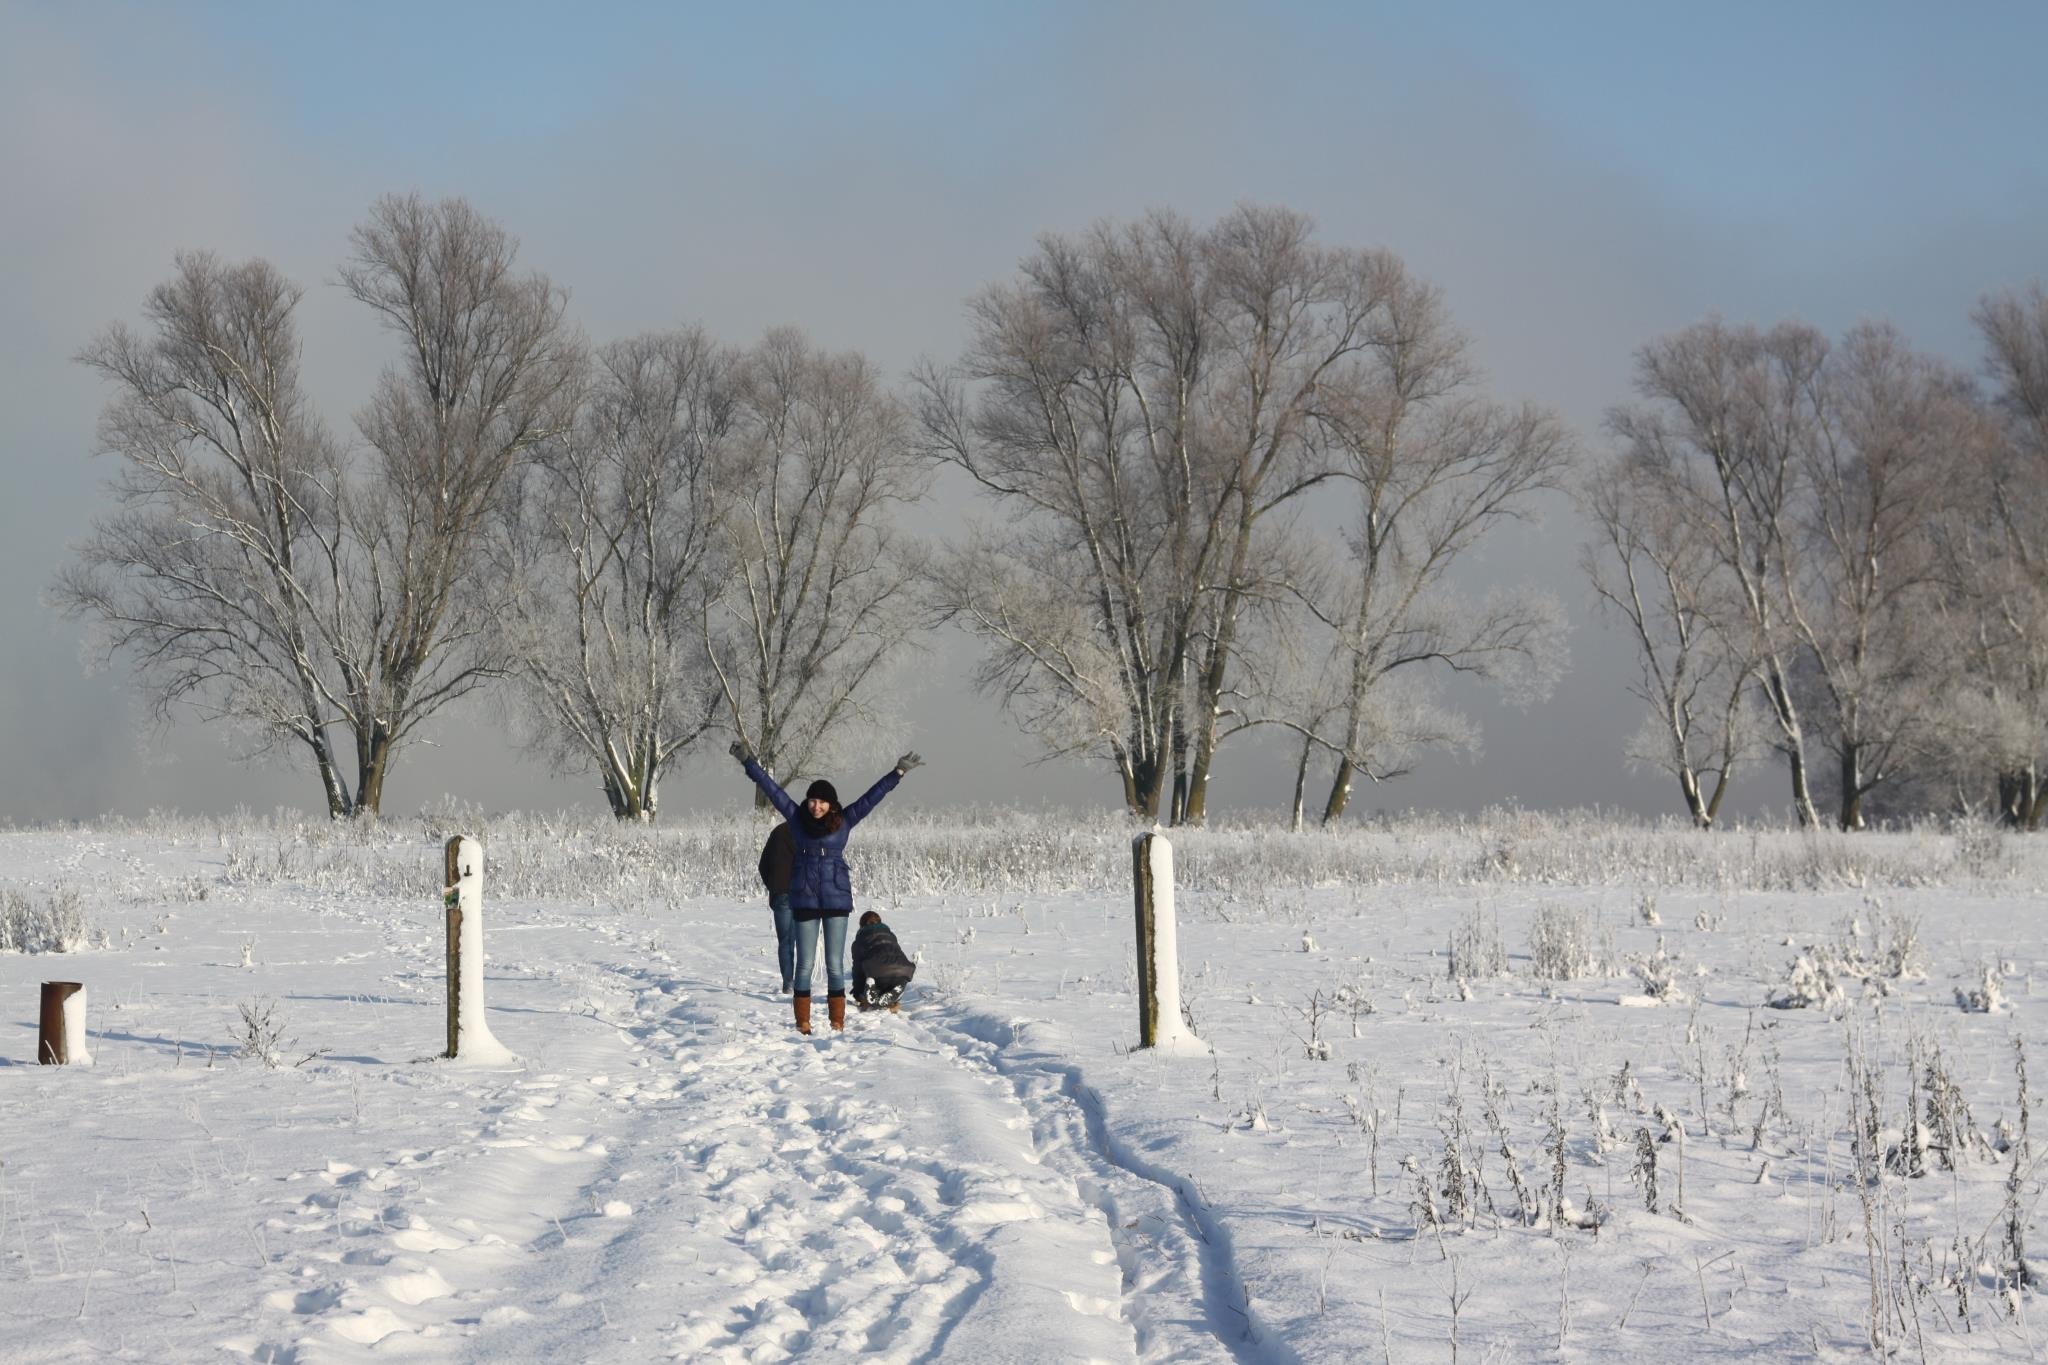
tree, nature, snow, cold, winter, white, frost, weather, snowy, season, trees, happy, footwear, blizzard, freezing, snow landscape, nordic skiing, winter storm